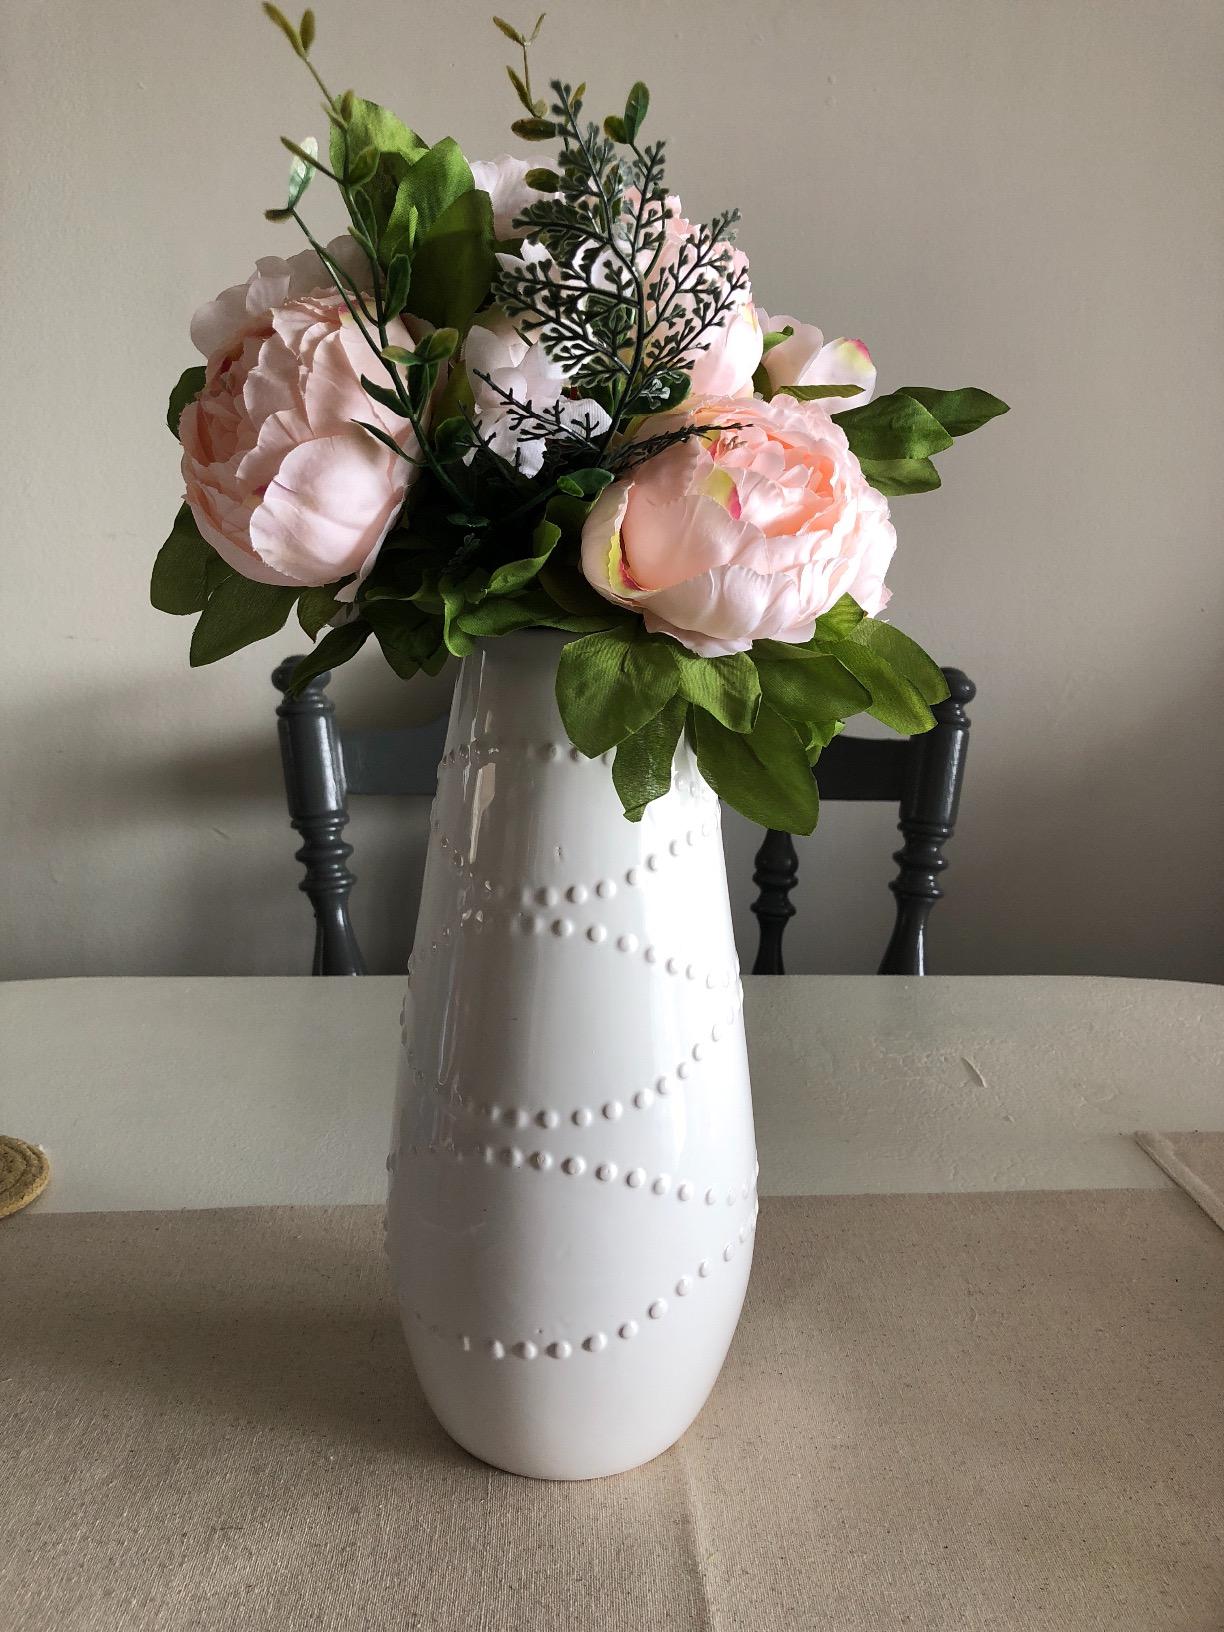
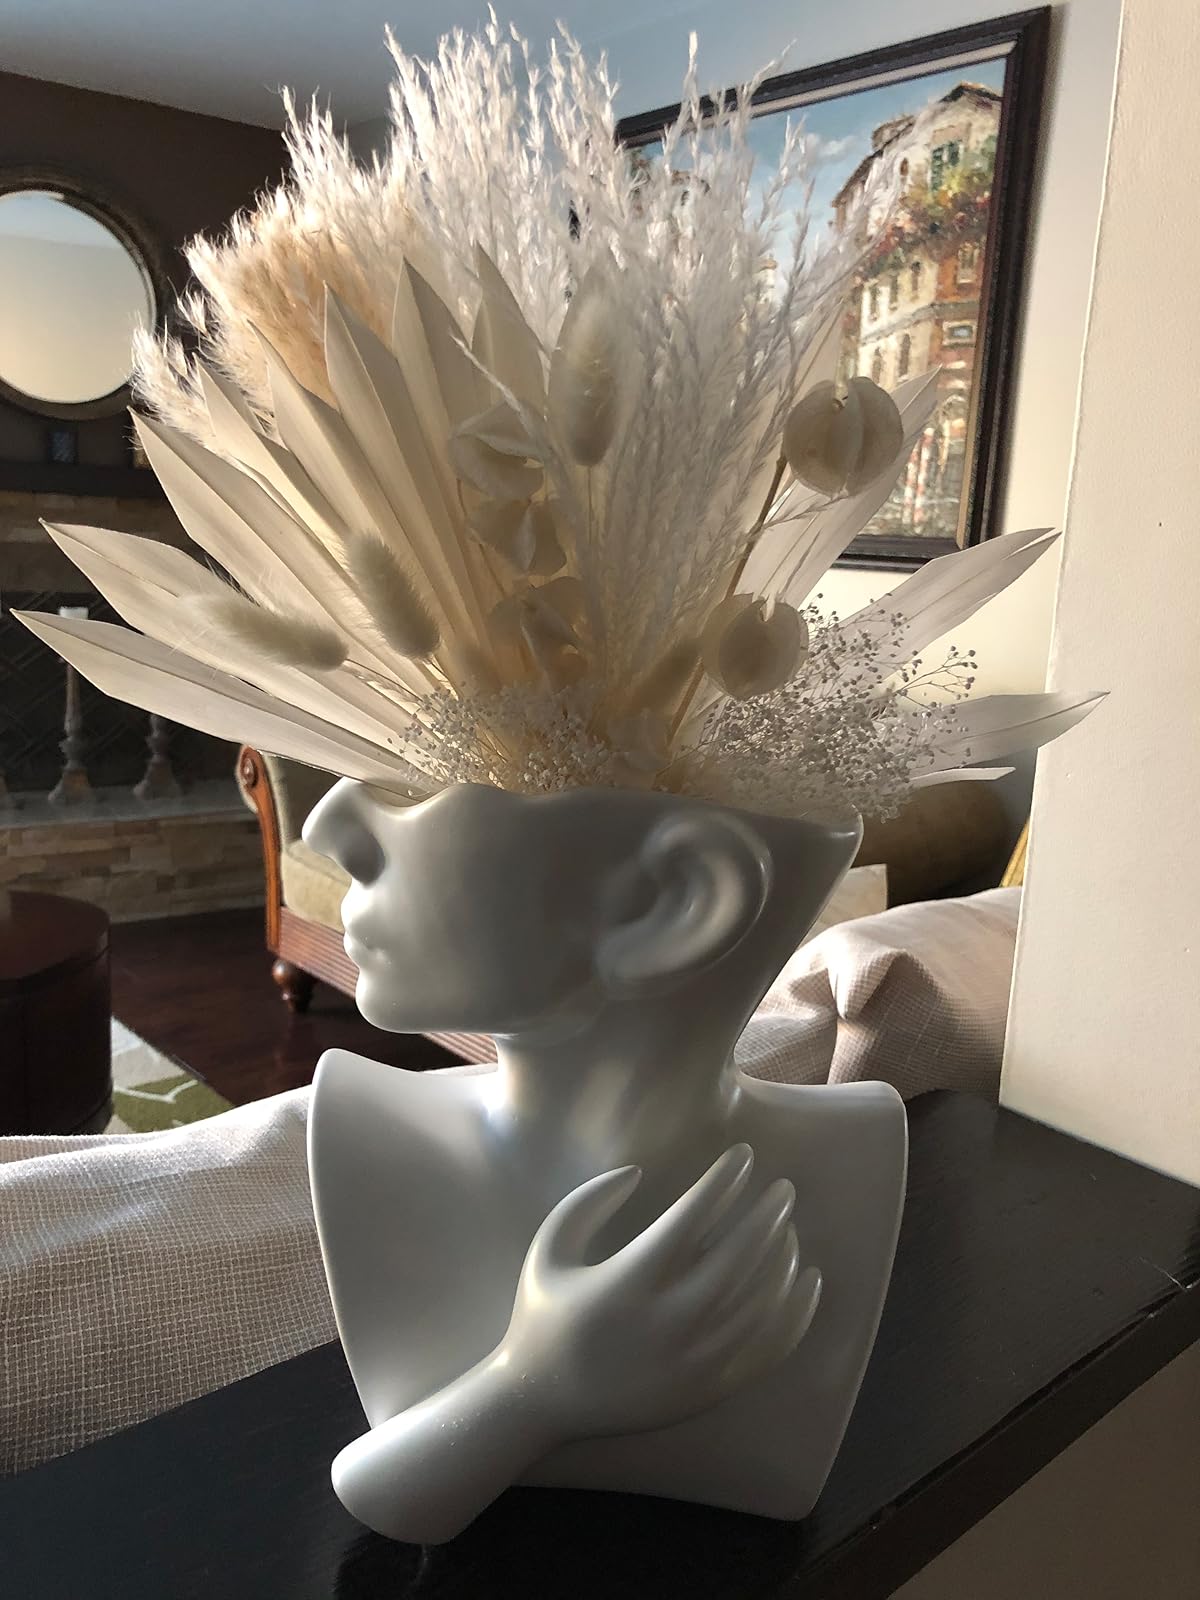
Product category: vase
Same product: no